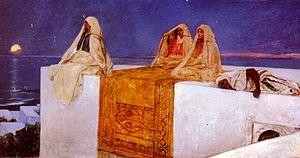
Luna Papa est un film réalisé par le cinéaste tadjik Bakhtiar Khudojnazarov, sorti en 1999. Il a été coproduit par des sociétés basées dans au moins sept pays différents : Allemagne, Autriche, France, Japon, Russie, Suisse et Tadjikistan. Malgré un financement majoritairement européen et la faible participation de sociétés venant d'Asie centrale, le réalisateur considère que son film est avant tout « centre-asiatique ». Ce film peut d'ailleurs être considéré comme l'un des films d'Asie centrale les plus connus internationalement.